Antonio Bells

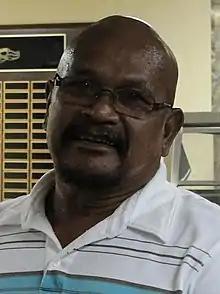
Bells in 2013

Antonio Bells (born 6 July 1948) is a Palauan politician who served as the Vice President of Palau and Minister of Justice between 17 January 2013 and 19 January 2017.